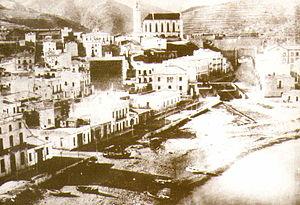
Portbou est une commune espagnole du nord de la Catalogne, sur la mer Méditerranée. Elle est située dans la province de Gérone, dans la comarque la plus septentrionale de l'Alt Empordà.